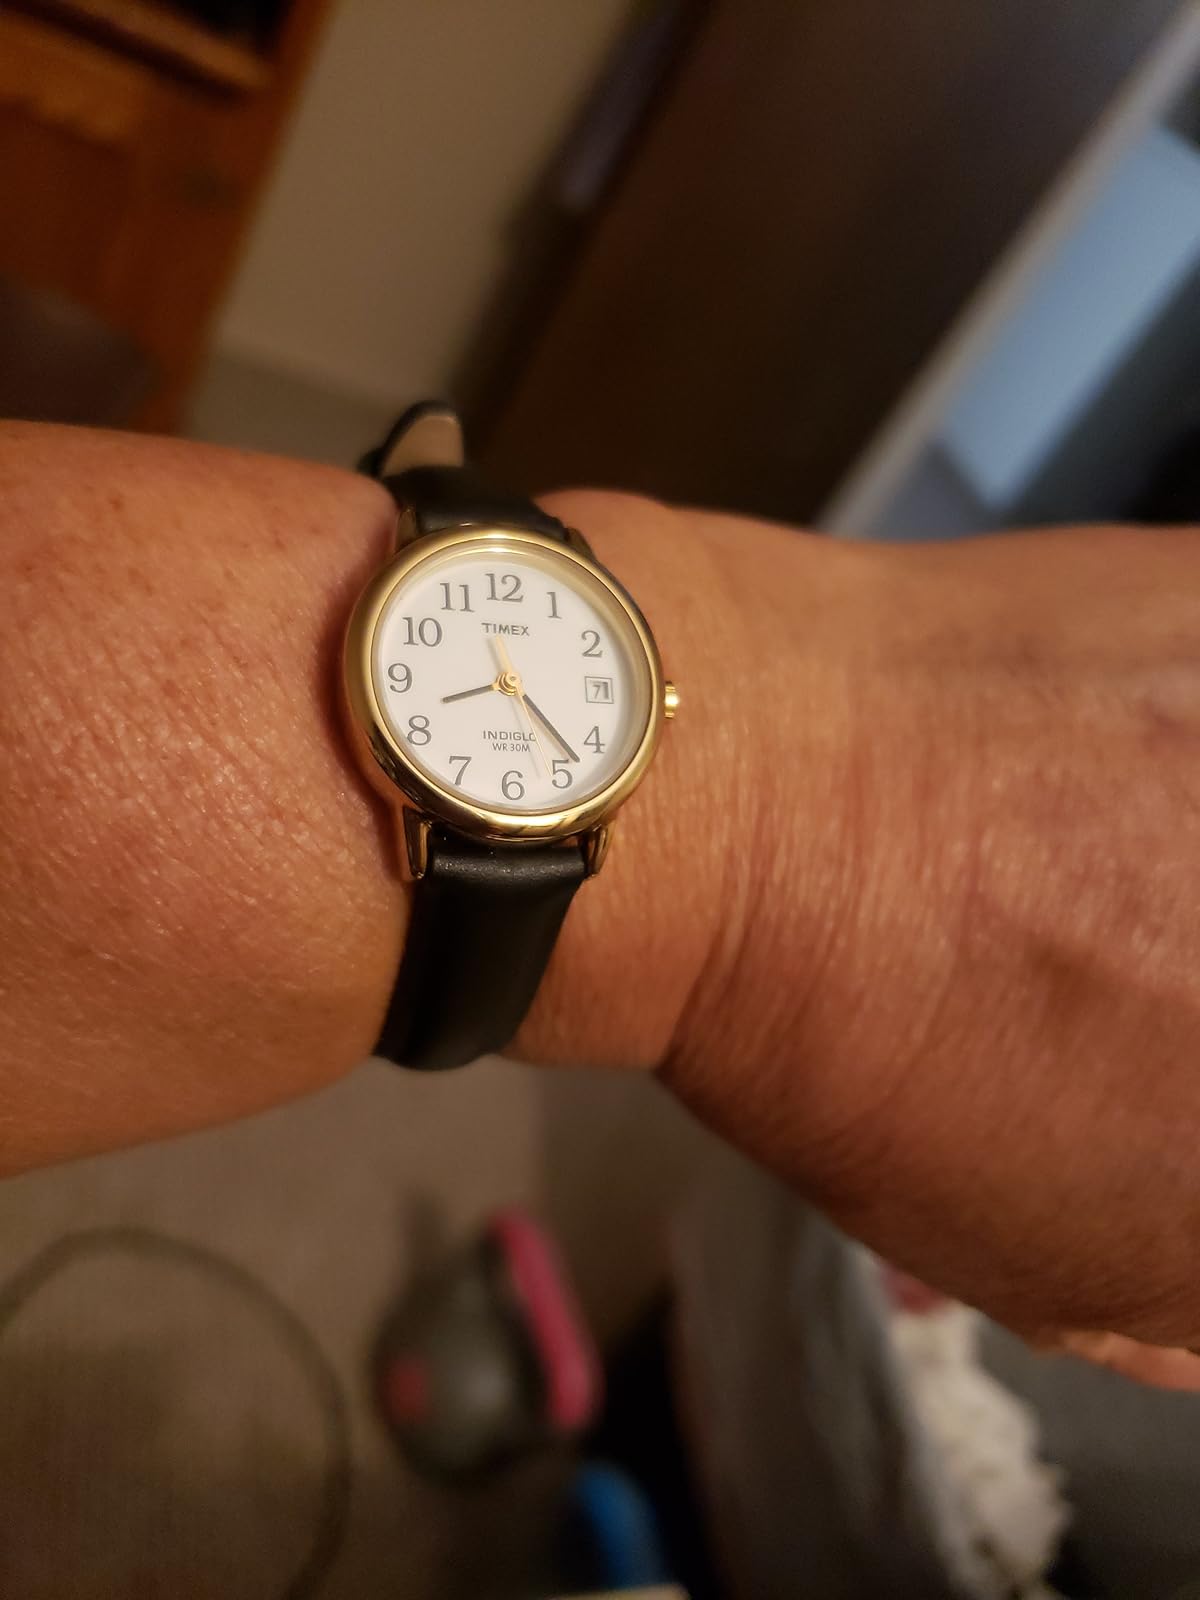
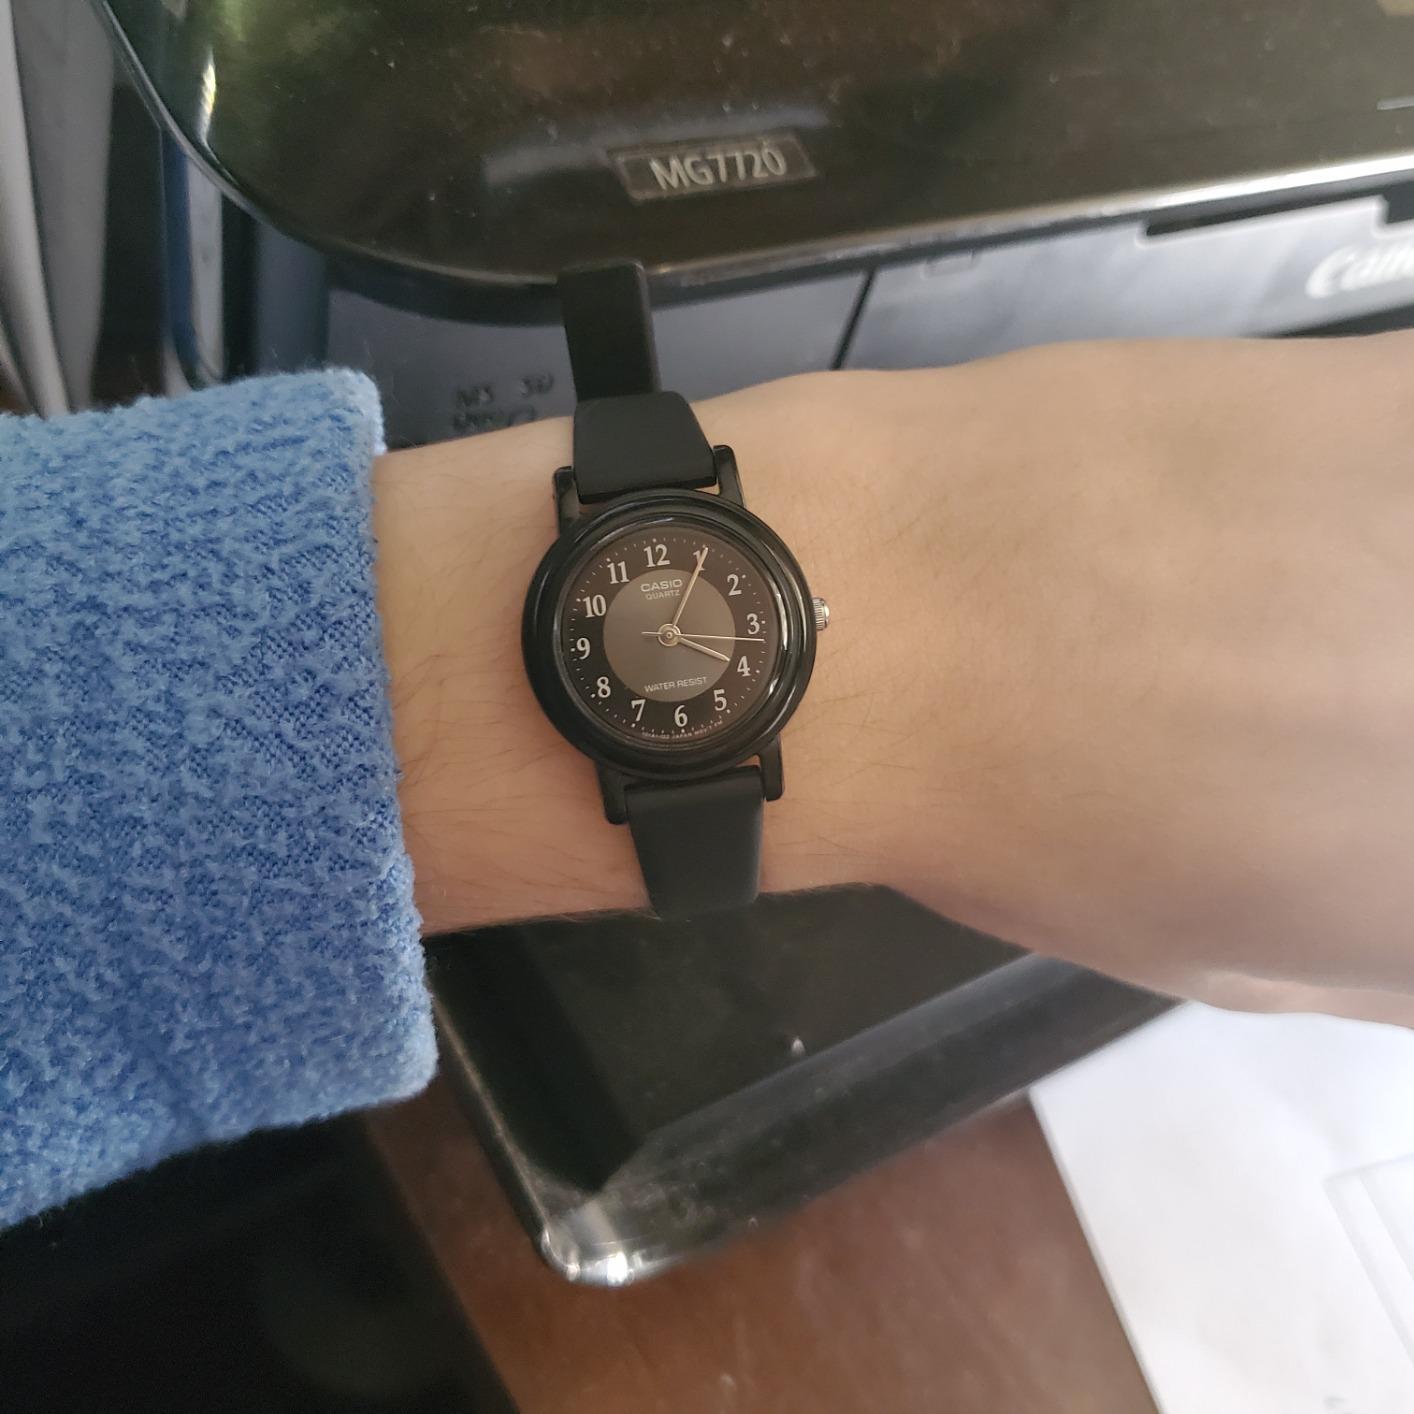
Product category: accessories_watch
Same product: no